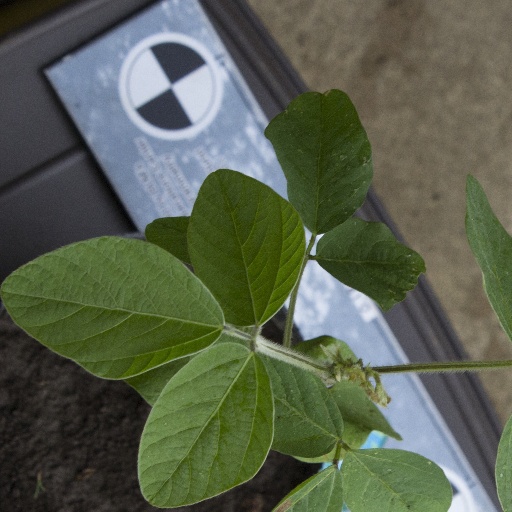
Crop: soybean